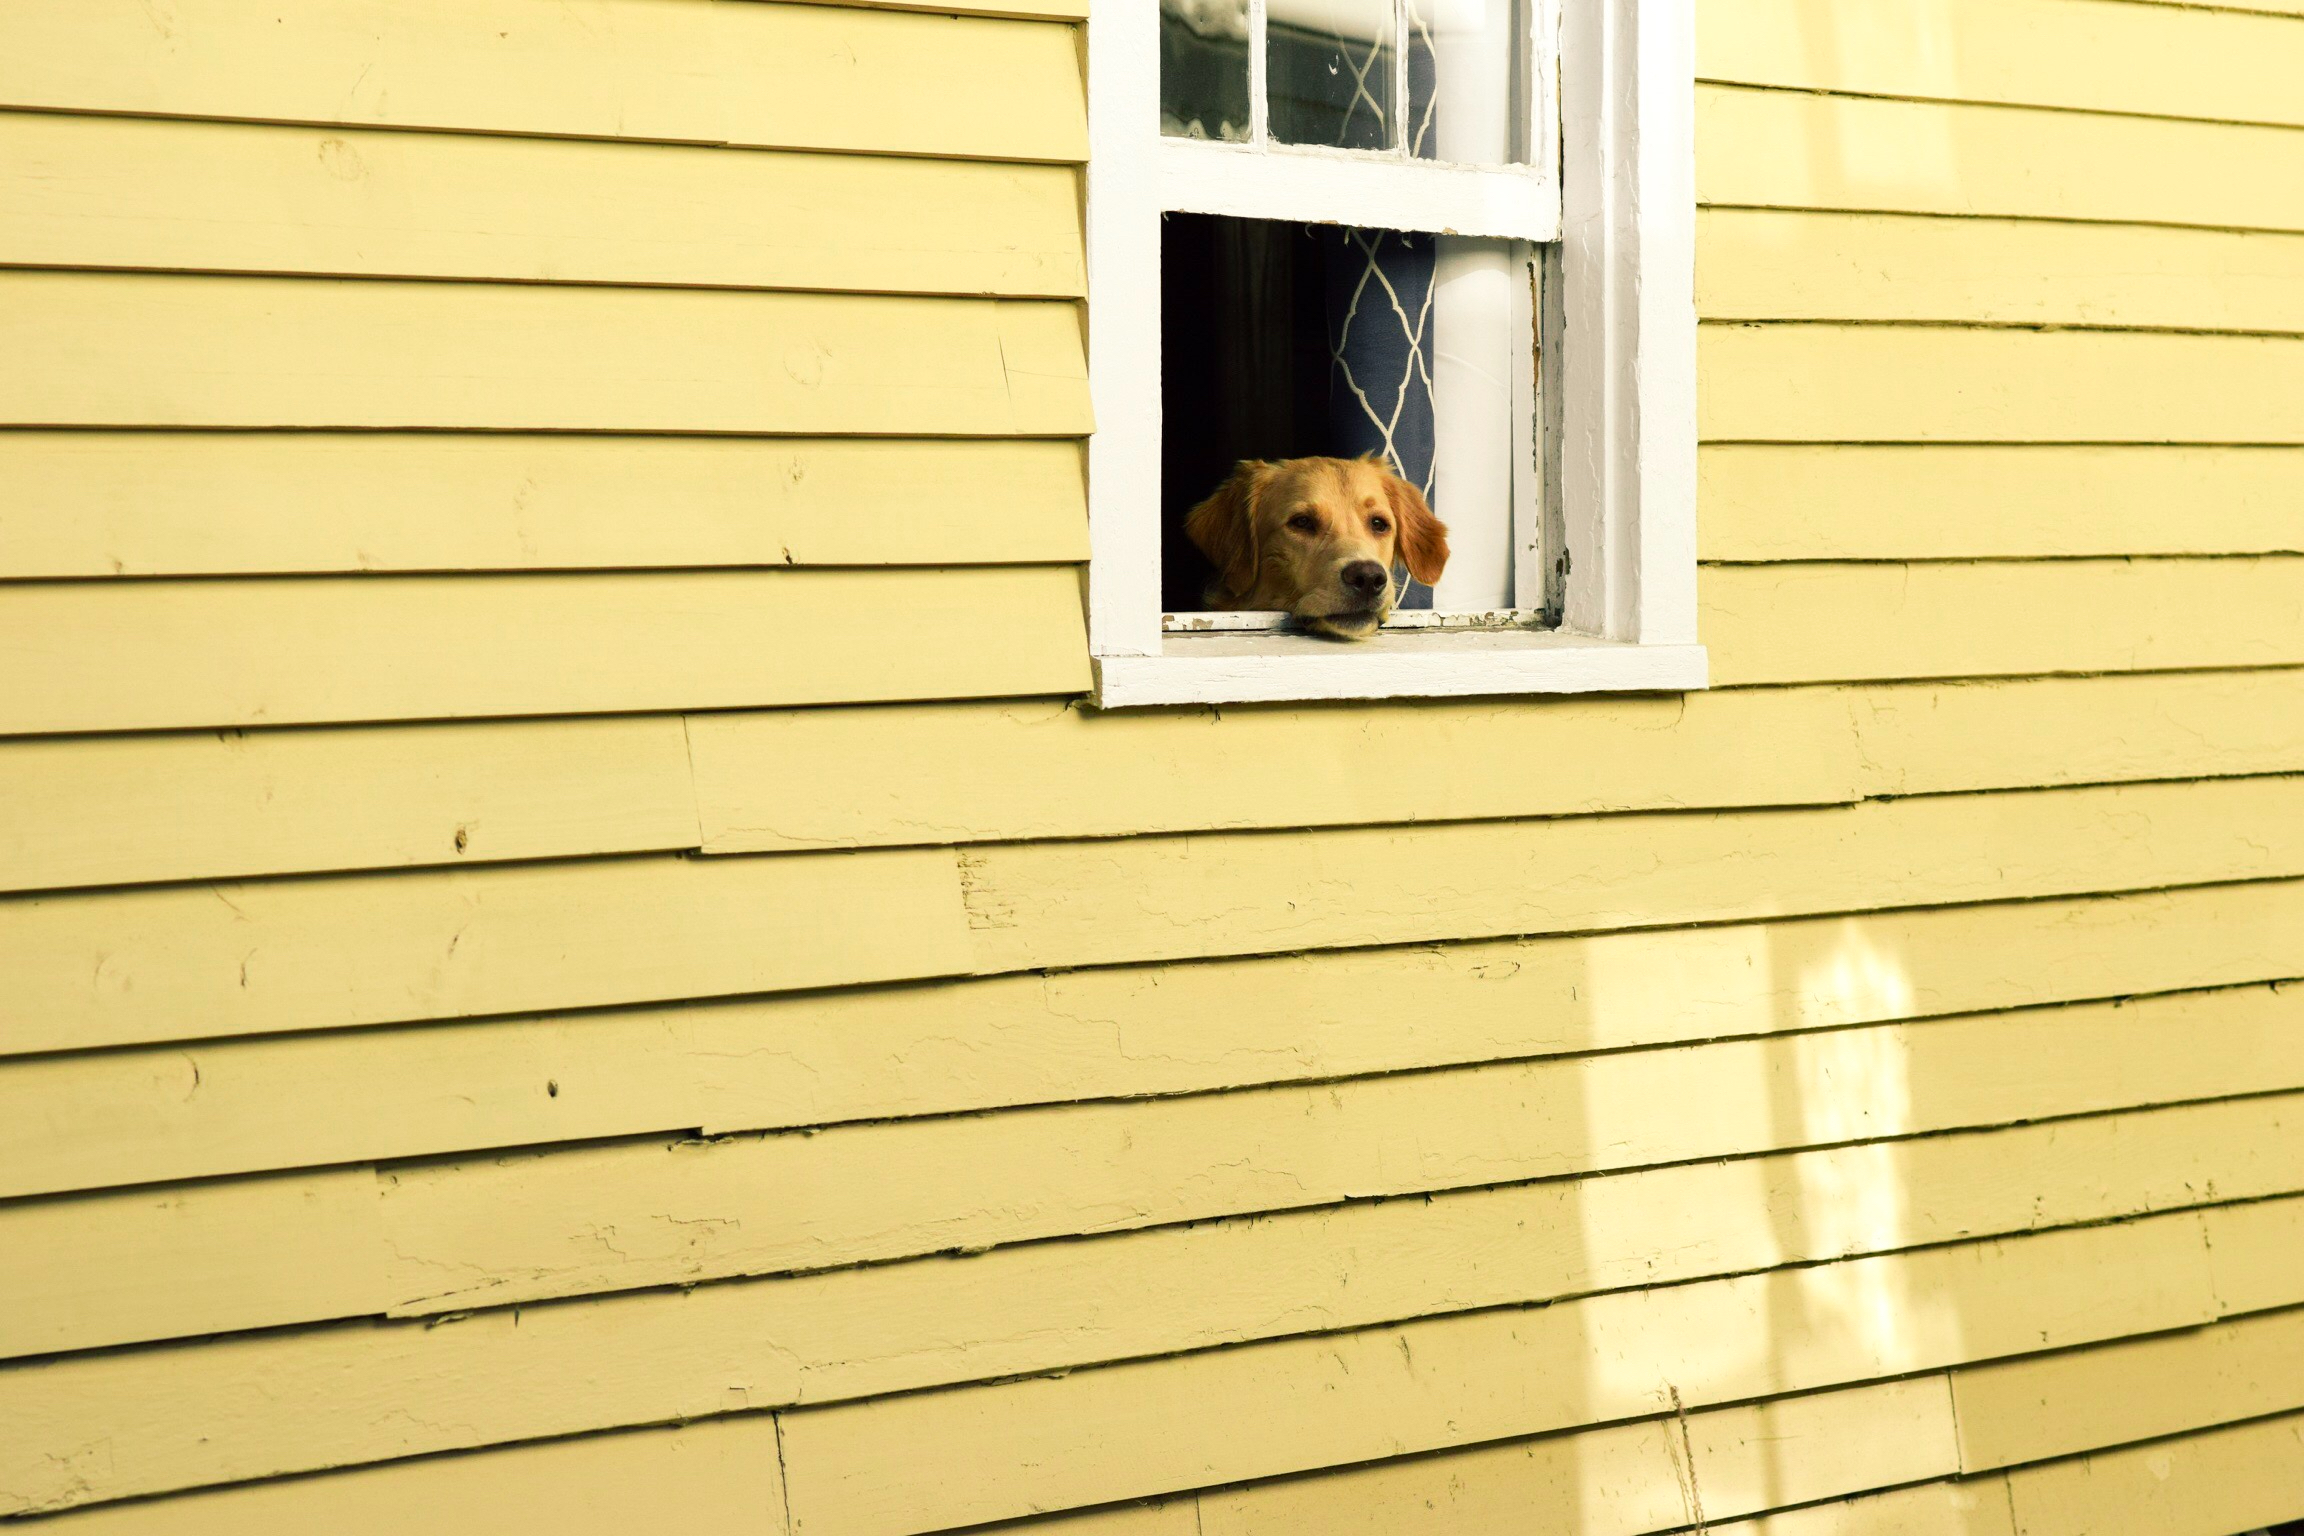
wood, floor, window, roof, dog, wall, looking, line, facade, yellow, material, interior design, window blind, siding, yellow house, window covering, outdoor structure